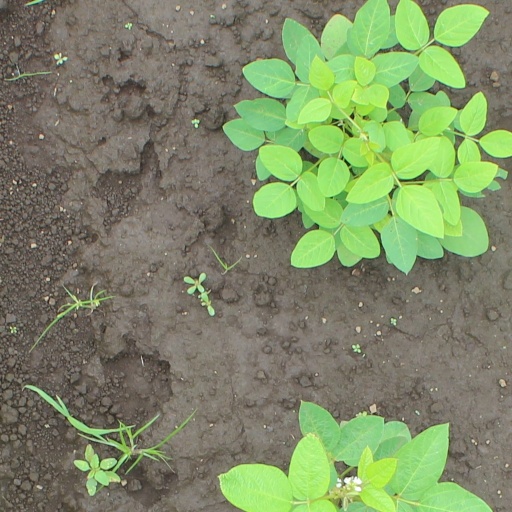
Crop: soybean